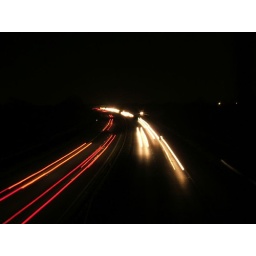
Taken from a road bridge over the A130 in Essex, UK. 2006_0121_173914